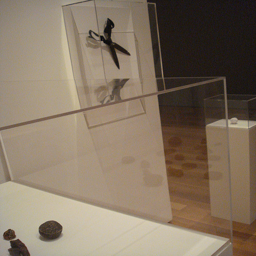
A white refrigerator sitting next to a glass case.
a very clean room and a pair of scissors
Some scissors are hanging on the wall in a room
THERE IS A PIECE OF GLASS ON THE FLOOR
Glass cases enclosing objects in a museum setting.